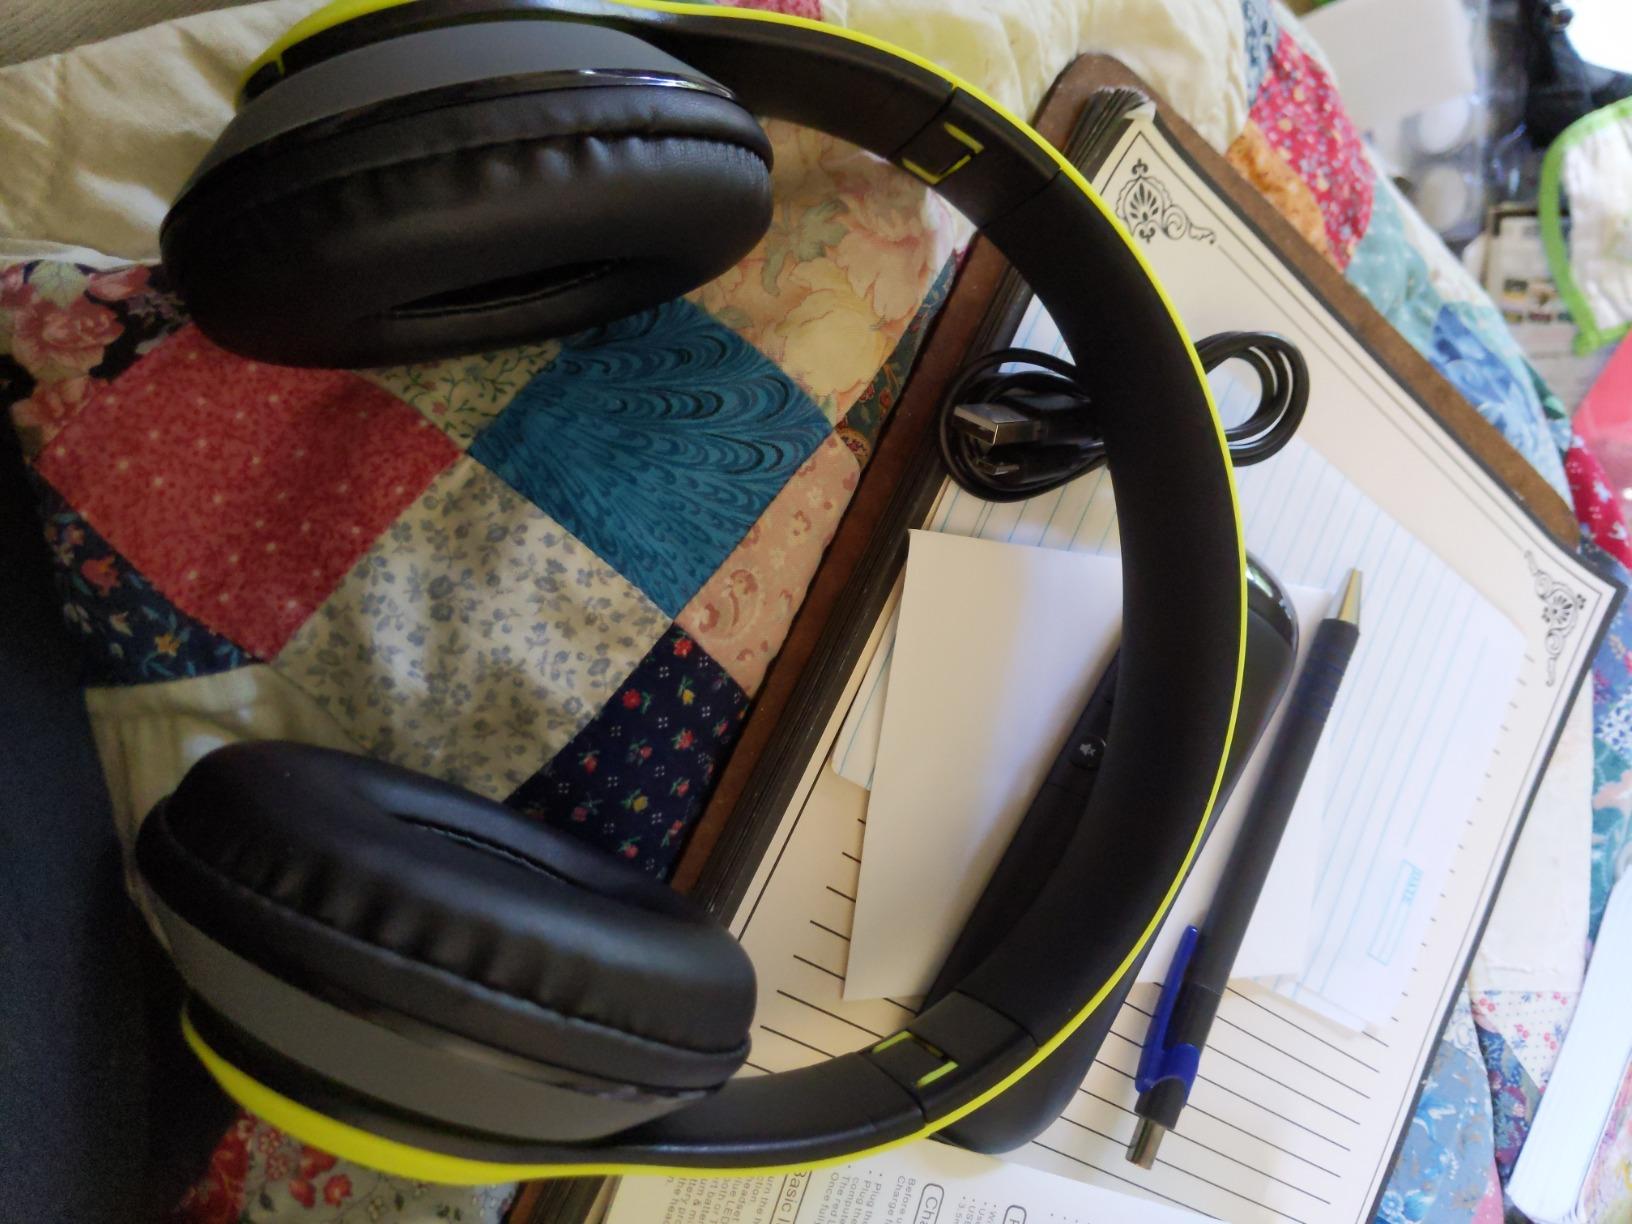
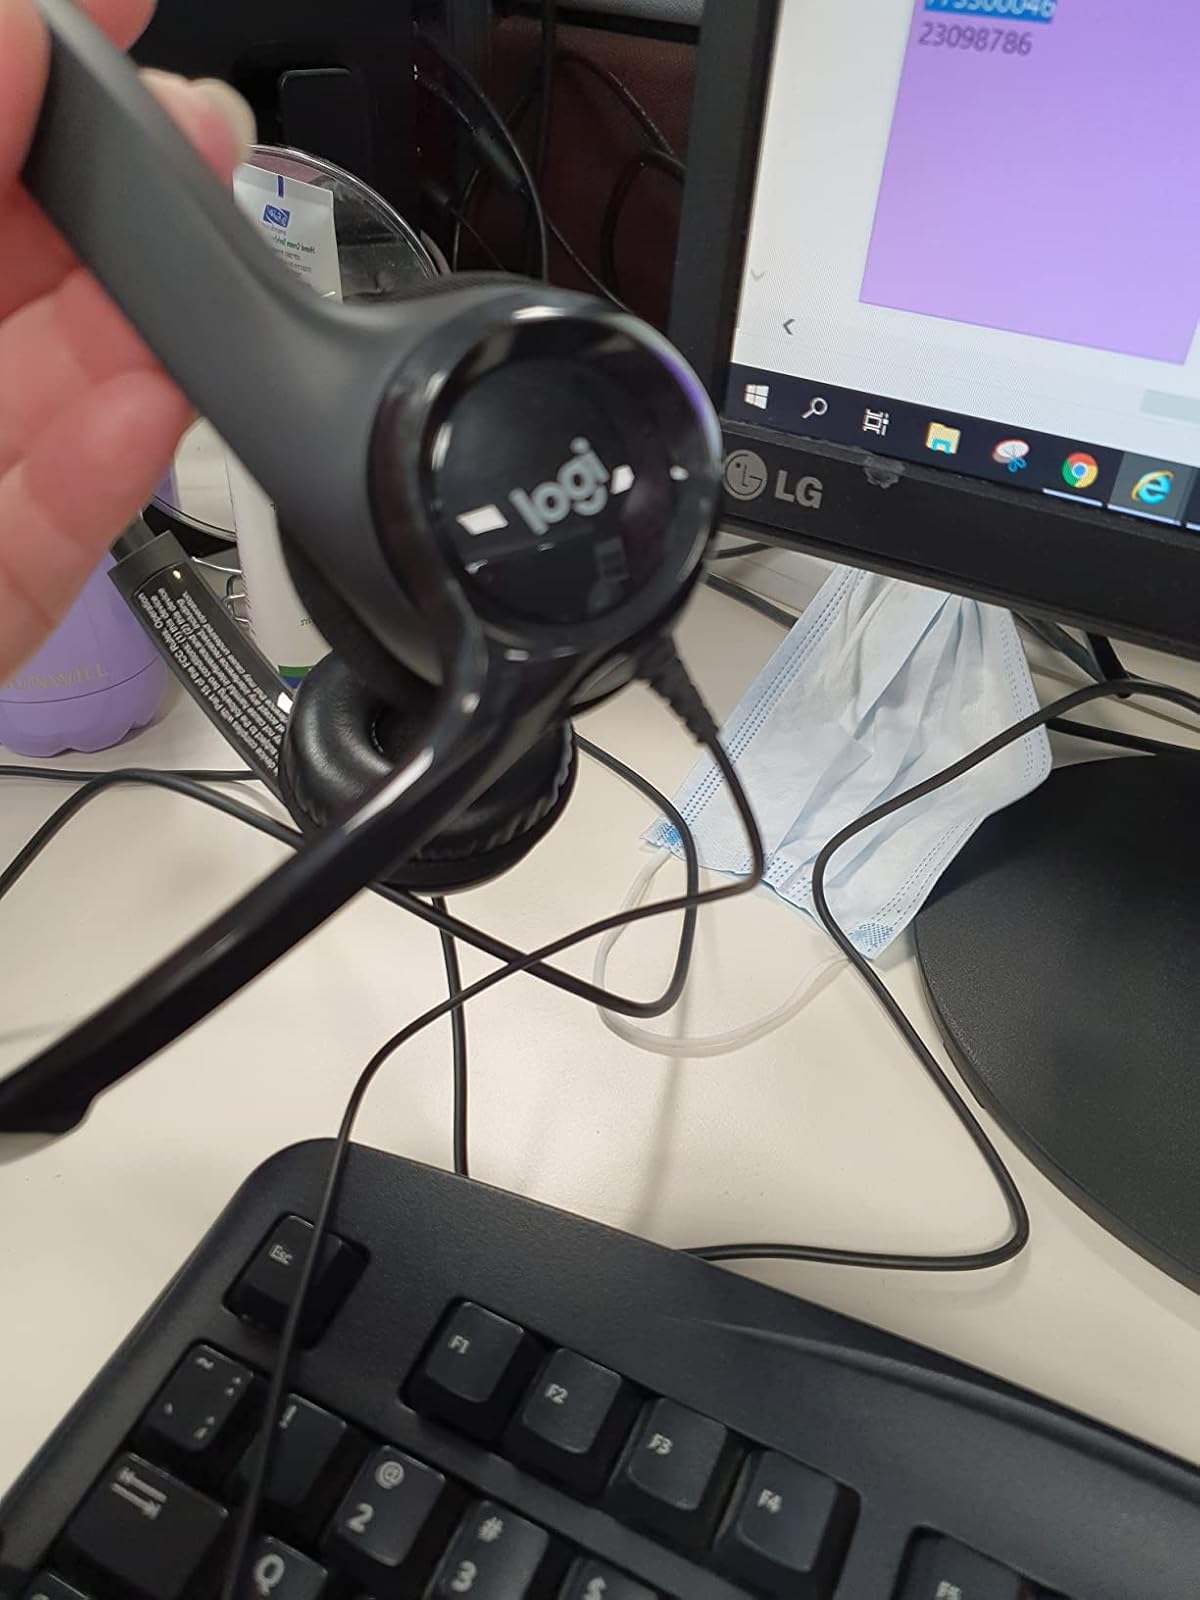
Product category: headphones
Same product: no